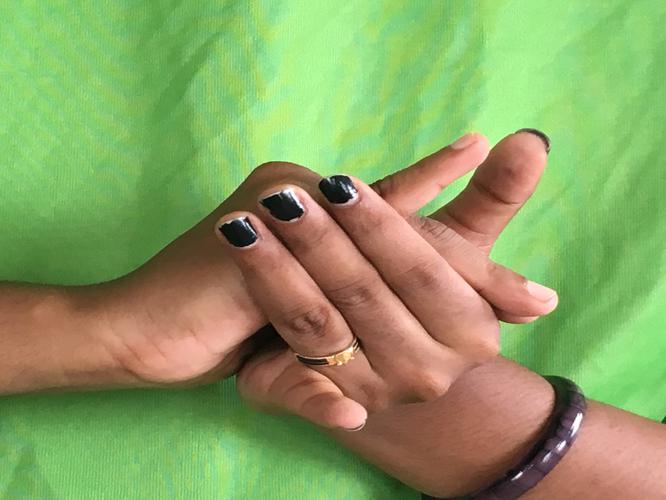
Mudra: Kurma
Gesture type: double_hand